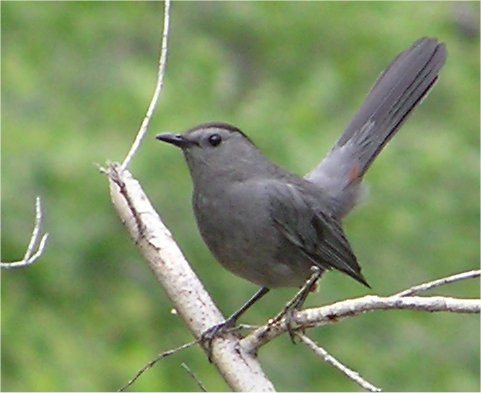
this bird is entirely gray and has its long tail pointing upwards at about a 45 degree angle.
this is a grey bird with black feet and a black beak.
a grey bird with dark grey crown, outer and inner rectrices and primaries.
a small bird that is all grey with black beady eyes.
bird with black beak, eye, tarsus and feet, with dark gray throat, breast, belly and abdomen
this bird is all black and has a long, pointy beak.
this bird has brown crown, and grey feathers covering the rest of its body.
a small gray bird with long legs, a long gray tail, a small head with black fur on top, and a small black beak.
a small gray bird with a wide belly, long black legs, a long wide tail, a small head, and a short black beak.
this bird has wings that are black and has a grey belly
Species: Gray Catbird